Zona Rosa, Mexico City

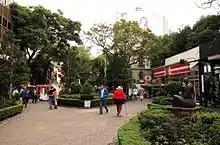
Genova Street in Zona Rosa

Zona Rosa is a portion of the official neighborhood of Colonia Juárez, comprising 24 of the colonia's 99 city blocks. The borders of the area are formed by Paseo de la Reforma to the north, Varsovia Street to the west, Avenida Insurgentes to the east and Chapultepec Avenue and Metro Insurgentes to the south. Most of the streets in the area are named after European cities. A number of these streets are made of cobblestone, with two pedestrian-only. About 40 sculptures – 17 created by young artists from the Escuela Nacional de Artes Plasticas of UNAM – have been installed on various streets, sponsored by the Rotary Club of Zona Rosa.